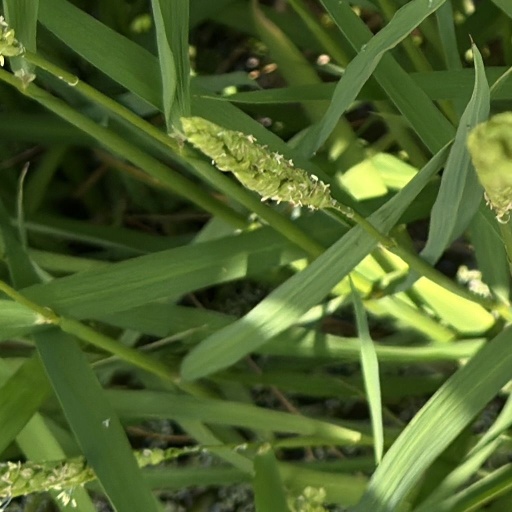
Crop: rice